Nando's

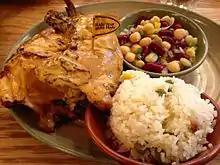
Flame-grilled peri peri chicken at Nando's

The restaurant was founded in 1987 in Rosettenville, Johannesburg by Portuguese-born Fernando Duarte and South African-born Robert Brozin. Upon visiting a Portuguese Mozambican takeaway named Chickenland and trying the chicken with peri peri, they bought the restaurant for about 80,000 rand (equivalent to about £25,000 at the time). They renamed the restaurant Nando's after Fernando's firstborn son.